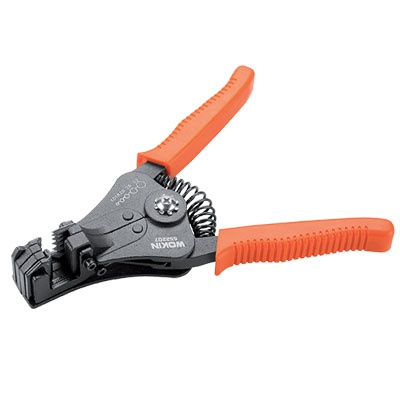
PINZA SPELLAFILI TAGLIACAVO 552207 WOKIN MM 175
Brand: UNIVERSO FERRAMENTA SRL
Category: Home & Garden > Kitchen & Dining > Kitchen Tools & Utensils > Pizza Cutter Accessories > Pizza Cutter Blades